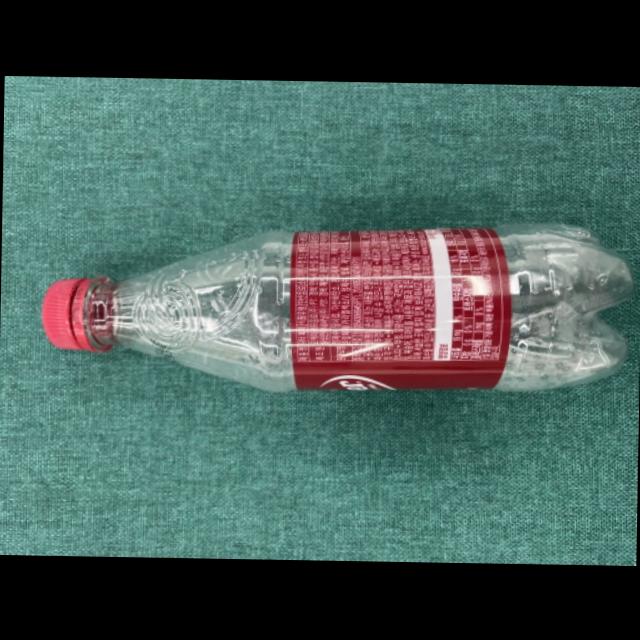
Label: bottles